Nancy Tchaylian

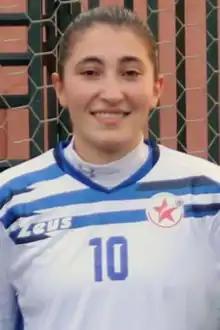
Tchaylian with SAS in 2020

Nancy Krikor Tchaylian (born 28 May 1991) is a Lebanese football and futsal player who plays as an attacking midfielder for Lebanese club ÓBerytus.